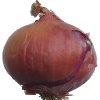
Label: Onion Red 1